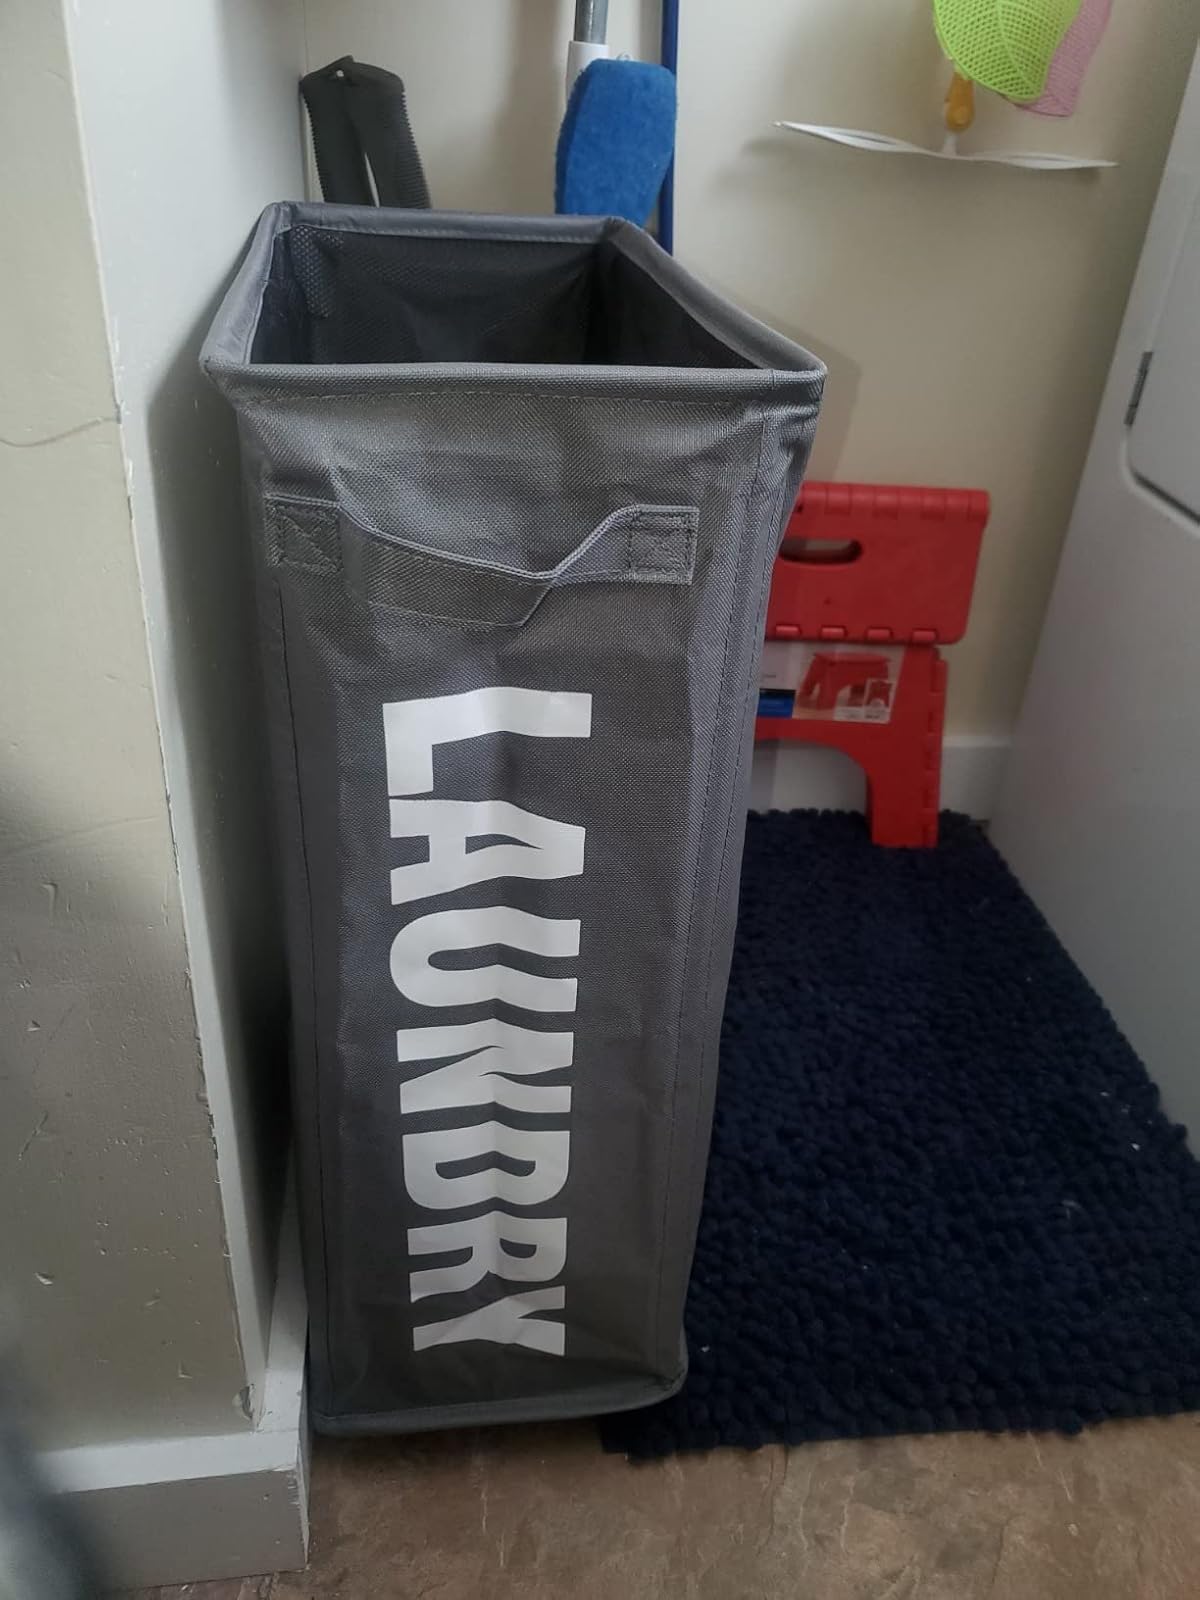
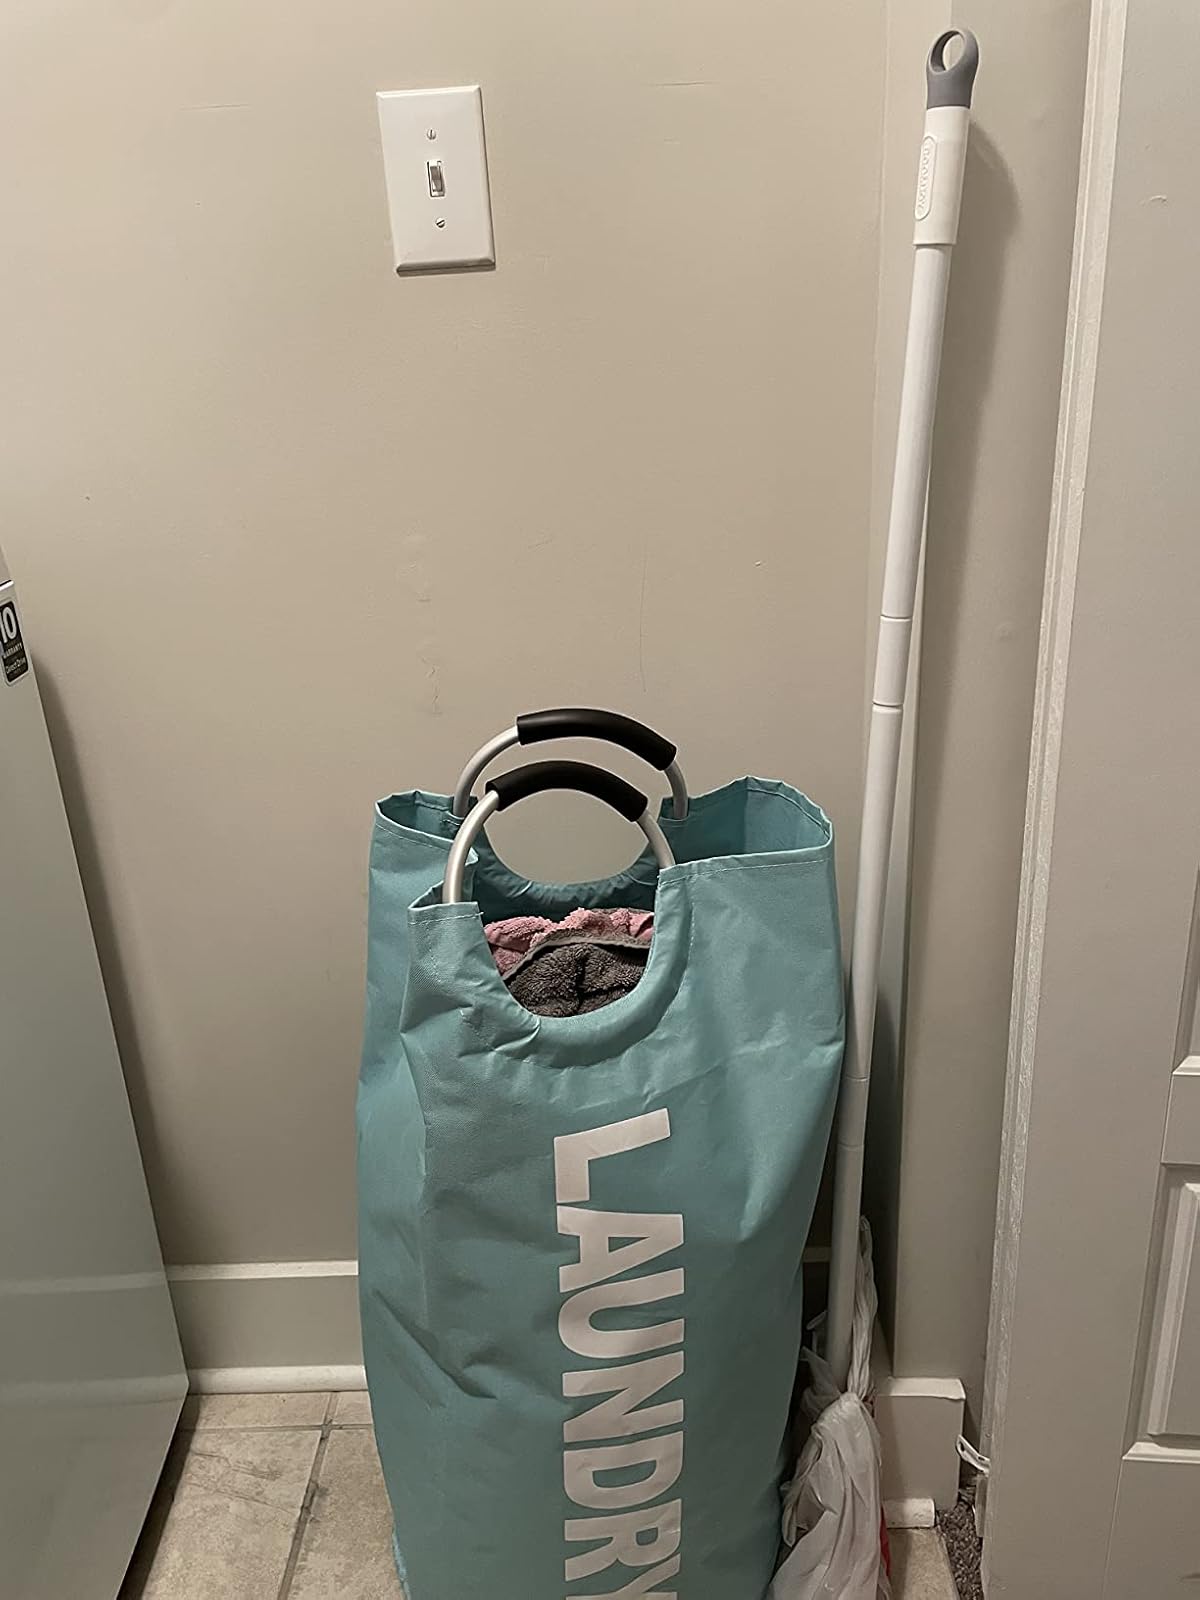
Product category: items_hamper
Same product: no